Numa Pompilius

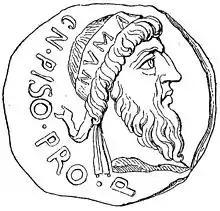
Numa Pompilius shown as an effigy on a Roman coin minted by Gnaeus Calpurnius Piso during the reign of Emperor Augustus. Piso himself claimed descent from the king.

According to Plutarch, Numa was the youngest of Pomponius's four sons, born on the day of Rome's founding (traditionally, 21 April 753 BC). He lived a severe life of discipline and banished all luxury from his home. Titus Tatius, king of the Sabines and a colleague of Romulus, gave in marriage his only daughter, Tatia, to Numa. After 13 years of marriage, Tatia died, precipitating Numa's retirement to the countryside. According to Livy, Numa resided at Cures immediately before being elected king.